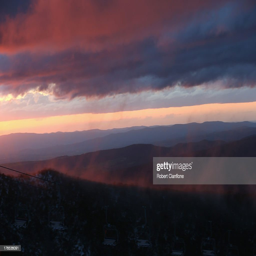
the sun sets behind the summit .